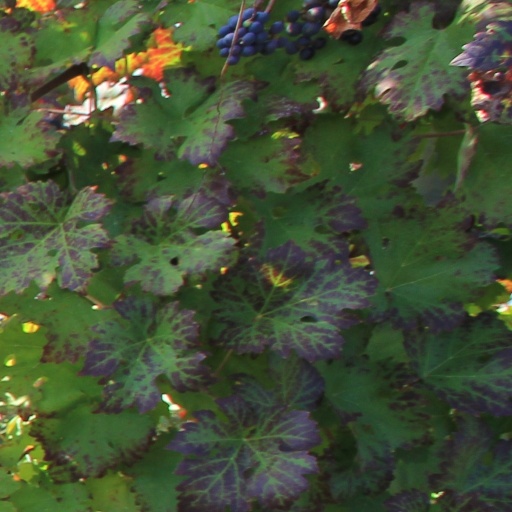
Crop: grape